Henry Percy, 3rd Earl of Northumberland

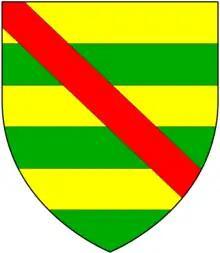
Arms of Poynings: "Barry of six or and vert a bend gules". Subsequently quartered by Percy

During the Wars of the Roses, Percy followed his father in siding with the Lancastrians against the Yorkists. The Earl himself died at what is generally considered to be the first battle of the wars, at St Alban's on 22 May 1455, and Poynings was elevated as third Earl of Northumberland, without having to pay relief to the Crown, because his father had died in the King's service. He in his turn "swore to uphold the Lancastrian dynasty". Although a reconciliation of the leading magnates of the realm was attempted in October 1458 in London, he arrived with such a large body of men (thought to be around 1,500) that the city denied him entry. The new earl and his brother Egremont were bound over £4,000 each to keep the peace.